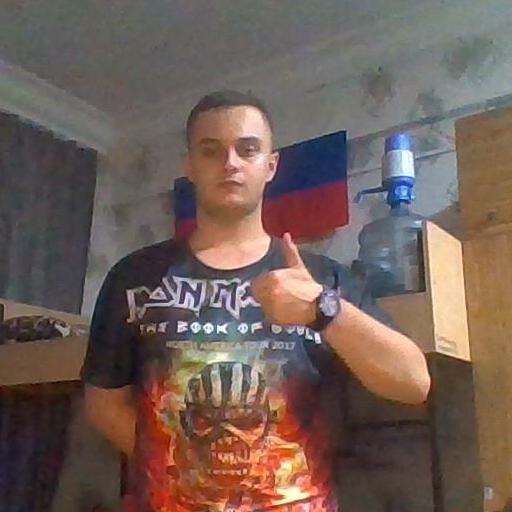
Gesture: like